Charles E. Sydnor III

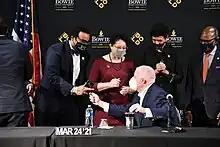
Sydnor at the HBCU lawsuit settlement bill signing, 2021

During the 2015 legislative session, Sydnor introduced legislation to create a separate mental health unit within the Baltimore Police Department.